Stadium

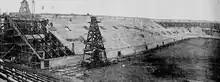
The construction of Harvard Stadium in 1903 pioneered the use of concrete and steel frames.

Stadiums in ancient Greece and Rome were built for different purposes, and at first only the Greeks built structures called "stadium"; Romans built structures called "circus". Greek stadia were for foot races, whereas the Roman circus was for horse races. Both had similar shapes and bowl-like areas around them for spectators. The Greeks also developed the theatre, with its seating arrangements foreshadowing those of modern stadiums. The Romans copied the theatre, then expanded it to accommodate larger crowds and more elaborate settings. The Romans also developed the double-sized round theatre called amphitheatre, seating crowds in the tens of thousands for gladiatorial combats and beast shows. The Greek stadium and theatre and the Roman circus and amphitheatre are all ancestral to the modern stadium.